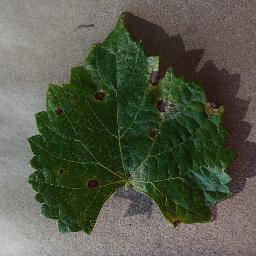
Label: Grape___Black_rot